Gada Kadoda

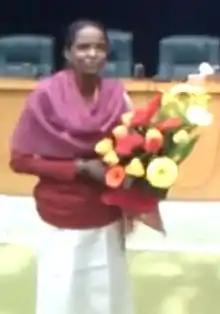
Gada Kadoda with flowers after "Knowledge Management Capacity in Africa" conference 2012

Gada Kadoda is a Sudanese Engineer and associate professor at Garden City College for Science and Technology. She teaches at the University of Khartoum, where she introduced a course in knowledge management. She has previously served as President of the Sudanese Knowledge Society. She was selected as one of the BBC 100 Women in 2019.